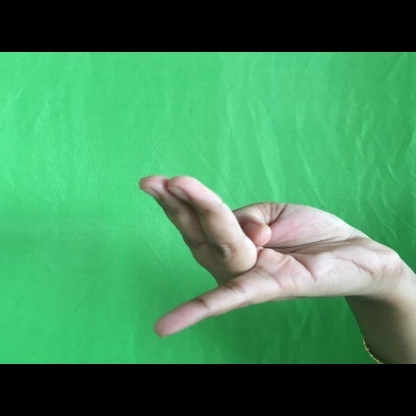
Mudra: Chaturam